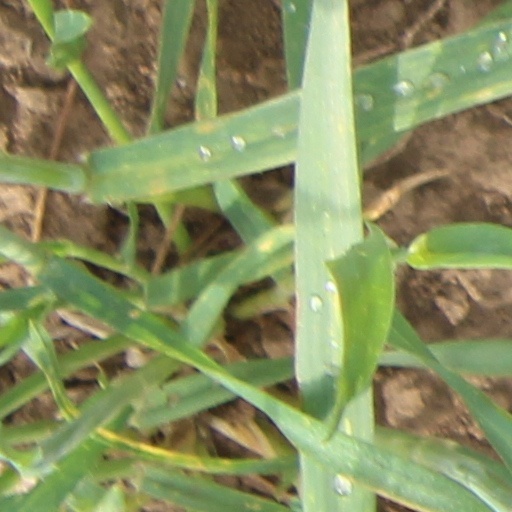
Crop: wheat